Queen of the Universe (TV series)

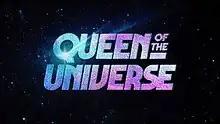

Queen of the Universe is a drag queen singing competition television series produced by World of Wonder. The series was hosted by Graham Norton with four pop music judges. The contestants competed for a cash prize of $250,000. The series premiered on Paramount+ on December 2, 2021. In February 2022, the series was renewed for a second season. On June 23, 2023, the series was canceled after two seasons, and was subsequently removed from Paramount+ on June 30, 2023. WOW Presents Plus agreed to make the show available for streaming on its platform.